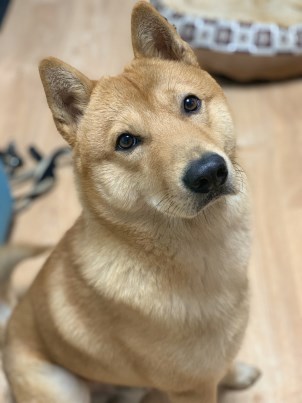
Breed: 1043-n000001-Shiba_Dog